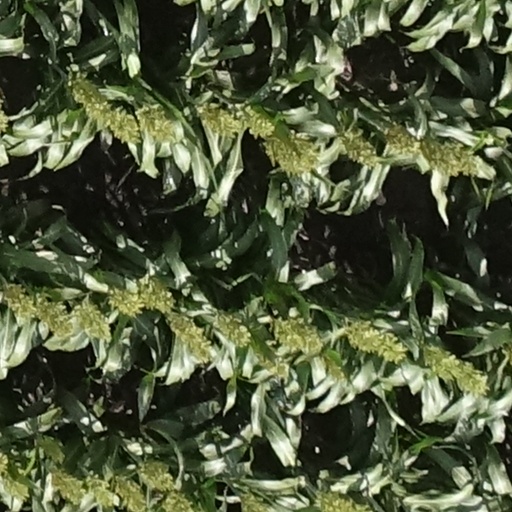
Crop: sorghum